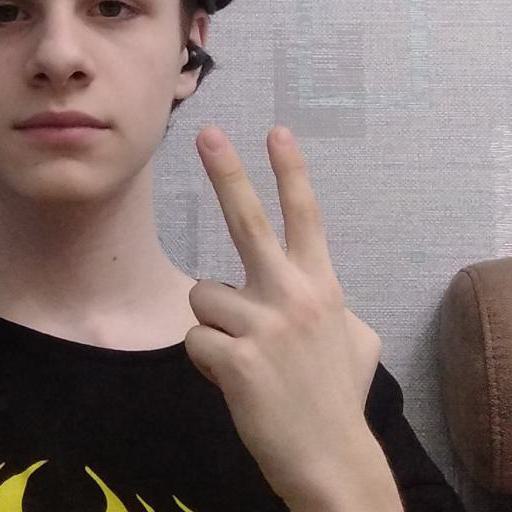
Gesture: peace_inverted